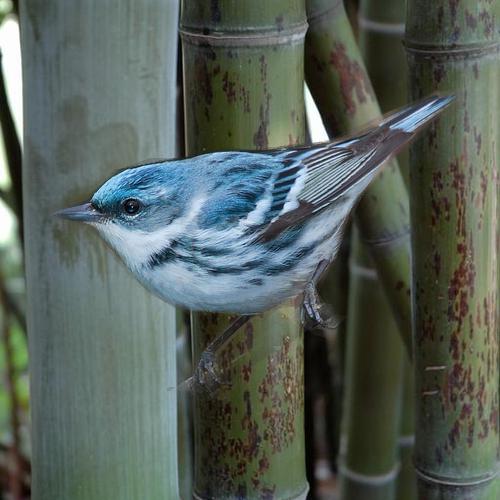
Bird species: Cerulean_Warbler
Bird type: landbird
Background: land